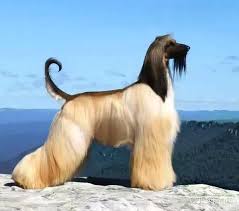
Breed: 222-n000013-Afghan_hound